Grob Aircraft

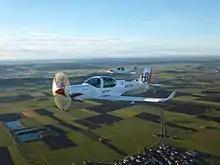
Formation flight of G 120TP (D-ETPX) and G 120A (D-ESAI)

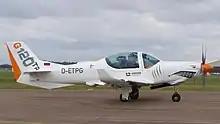
Grob Aircraft G 120TP

In January 2009, it was announced that H3 Aerospace had reached an agreement to acquire the training aircraft and support business of Grob Aerospace; shortly thereafter, it was rebranded as "Grob Aircraft AG". The production of training aircraft, which had been halted during November 2008 due to insolvency, was restarted during February 2009.